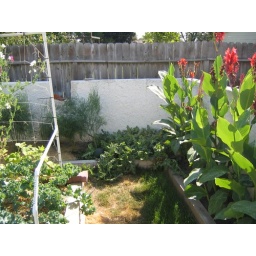
A watermelon plant has produced two watermelon - pretty good for being mostly in the shade!